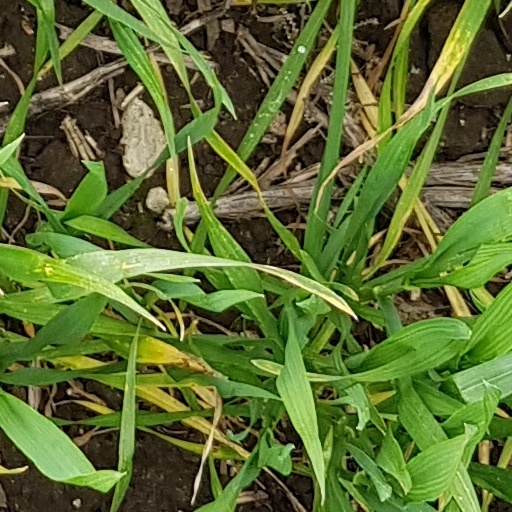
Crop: wheat